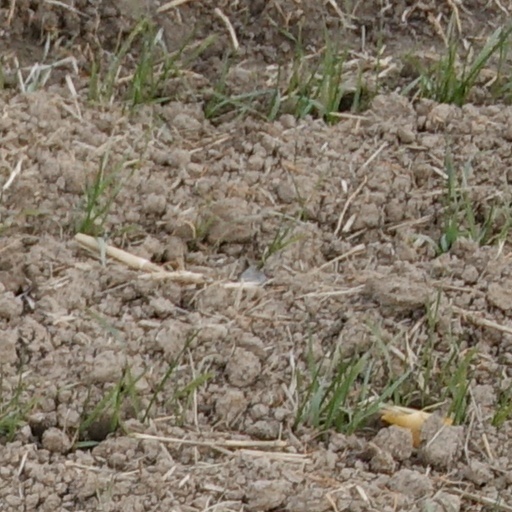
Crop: wheat